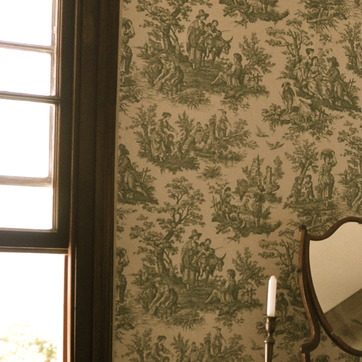
Material: wallpaper